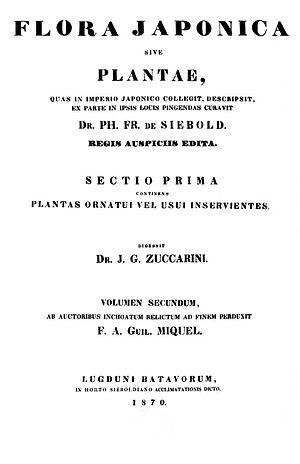
Clematis patens est une espèce de plantes grimpantes ligneuses, décrite au Japon en 1836. Elle fait partie de la famille des Ranunculaceae. Elle a été introduite en Europe par le célèbre médecin naturaliste allemand Philipp Franz von Siebold, dans la seconde partie du XIXᵉ siècle, ce qui a entraîné un boom des variétés horticoles de clématites à travers le monde.